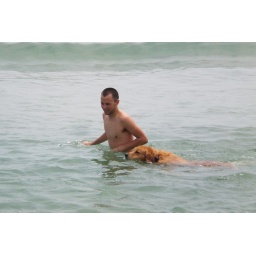
Sadie is back in the water ... and swimming this time!